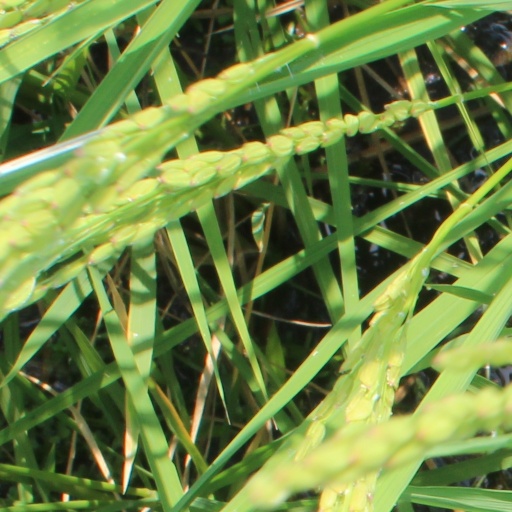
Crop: rice